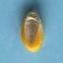
Maize quality: Good